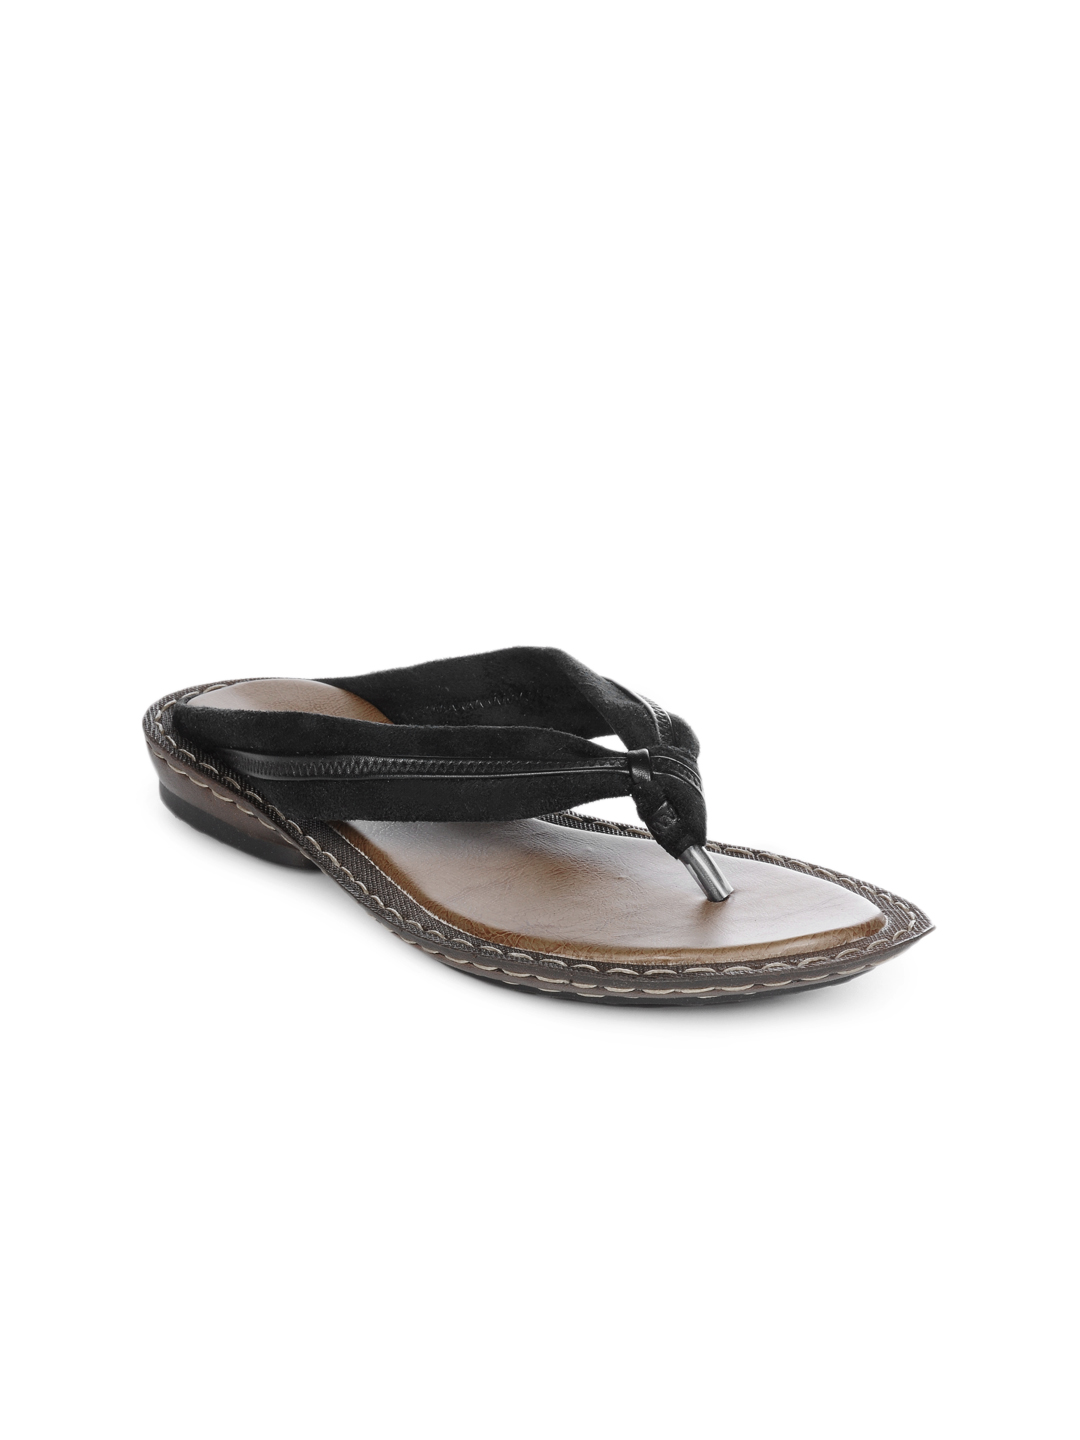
Rocia Women Black Flats
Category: Footwear / Shoes / Heels
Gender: Women
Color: Black
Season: Winter 2012
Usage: Casual